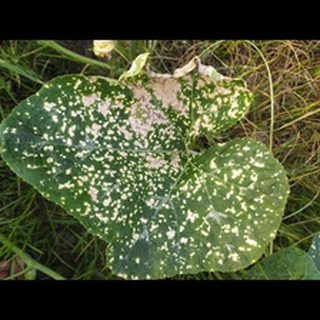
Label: pumpkin_powdery_mildew